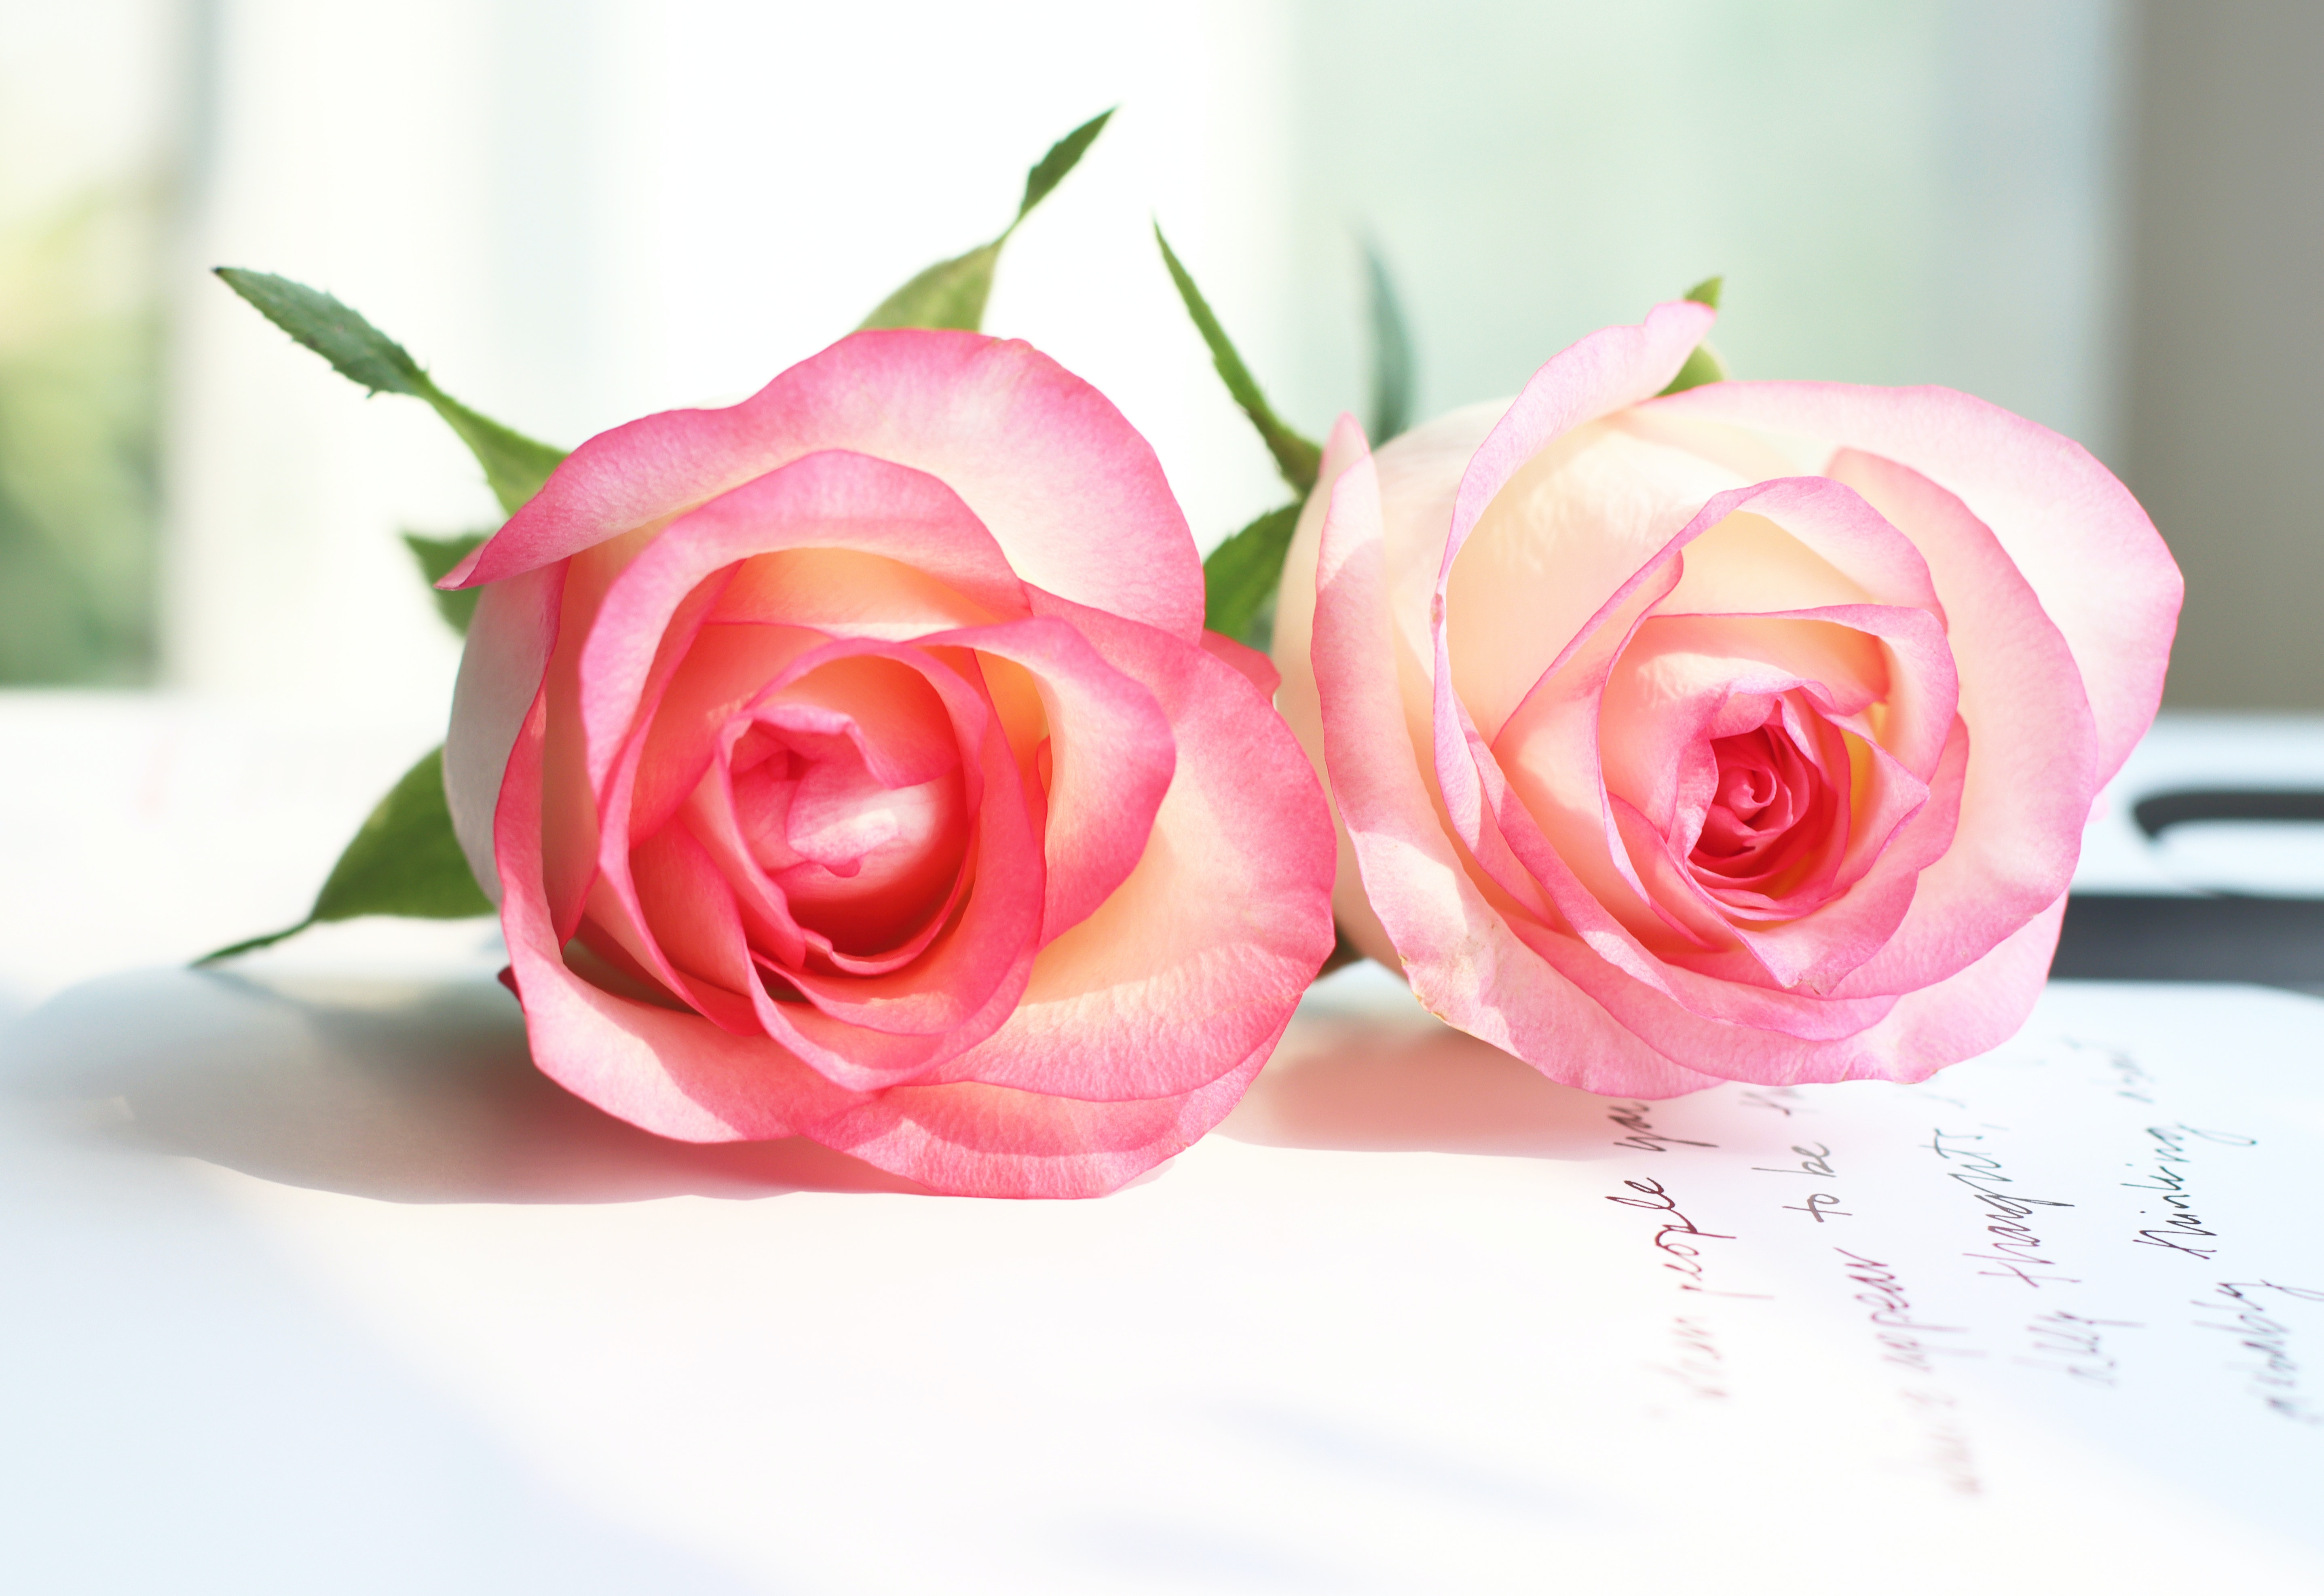
flower, plant, botany, petal, Hybrid tea rose, pink, rose, creative arts, flower arranging, artificial flower, art, wedding ceremony supply, beauty, bouquet, flowering plant, close up, rosa centifolia, rose family, rose order, floribunda, cut flowers, garden roses, peach, magenta, floristry, floral design, event, still life photography, carmine, still life, plant stem, china rose, Pedicel, font, macro photography, annual plant, child art, bud